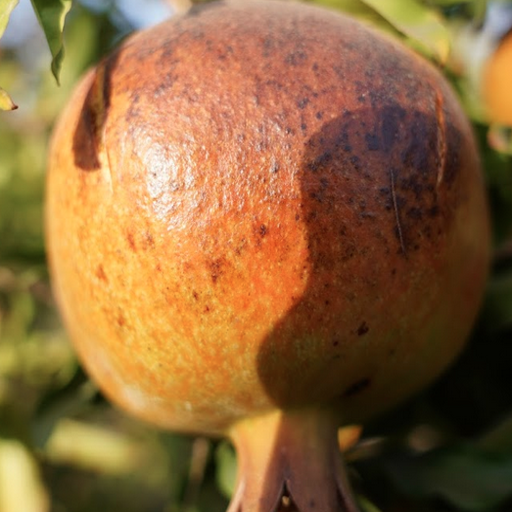
Label: Sunburn